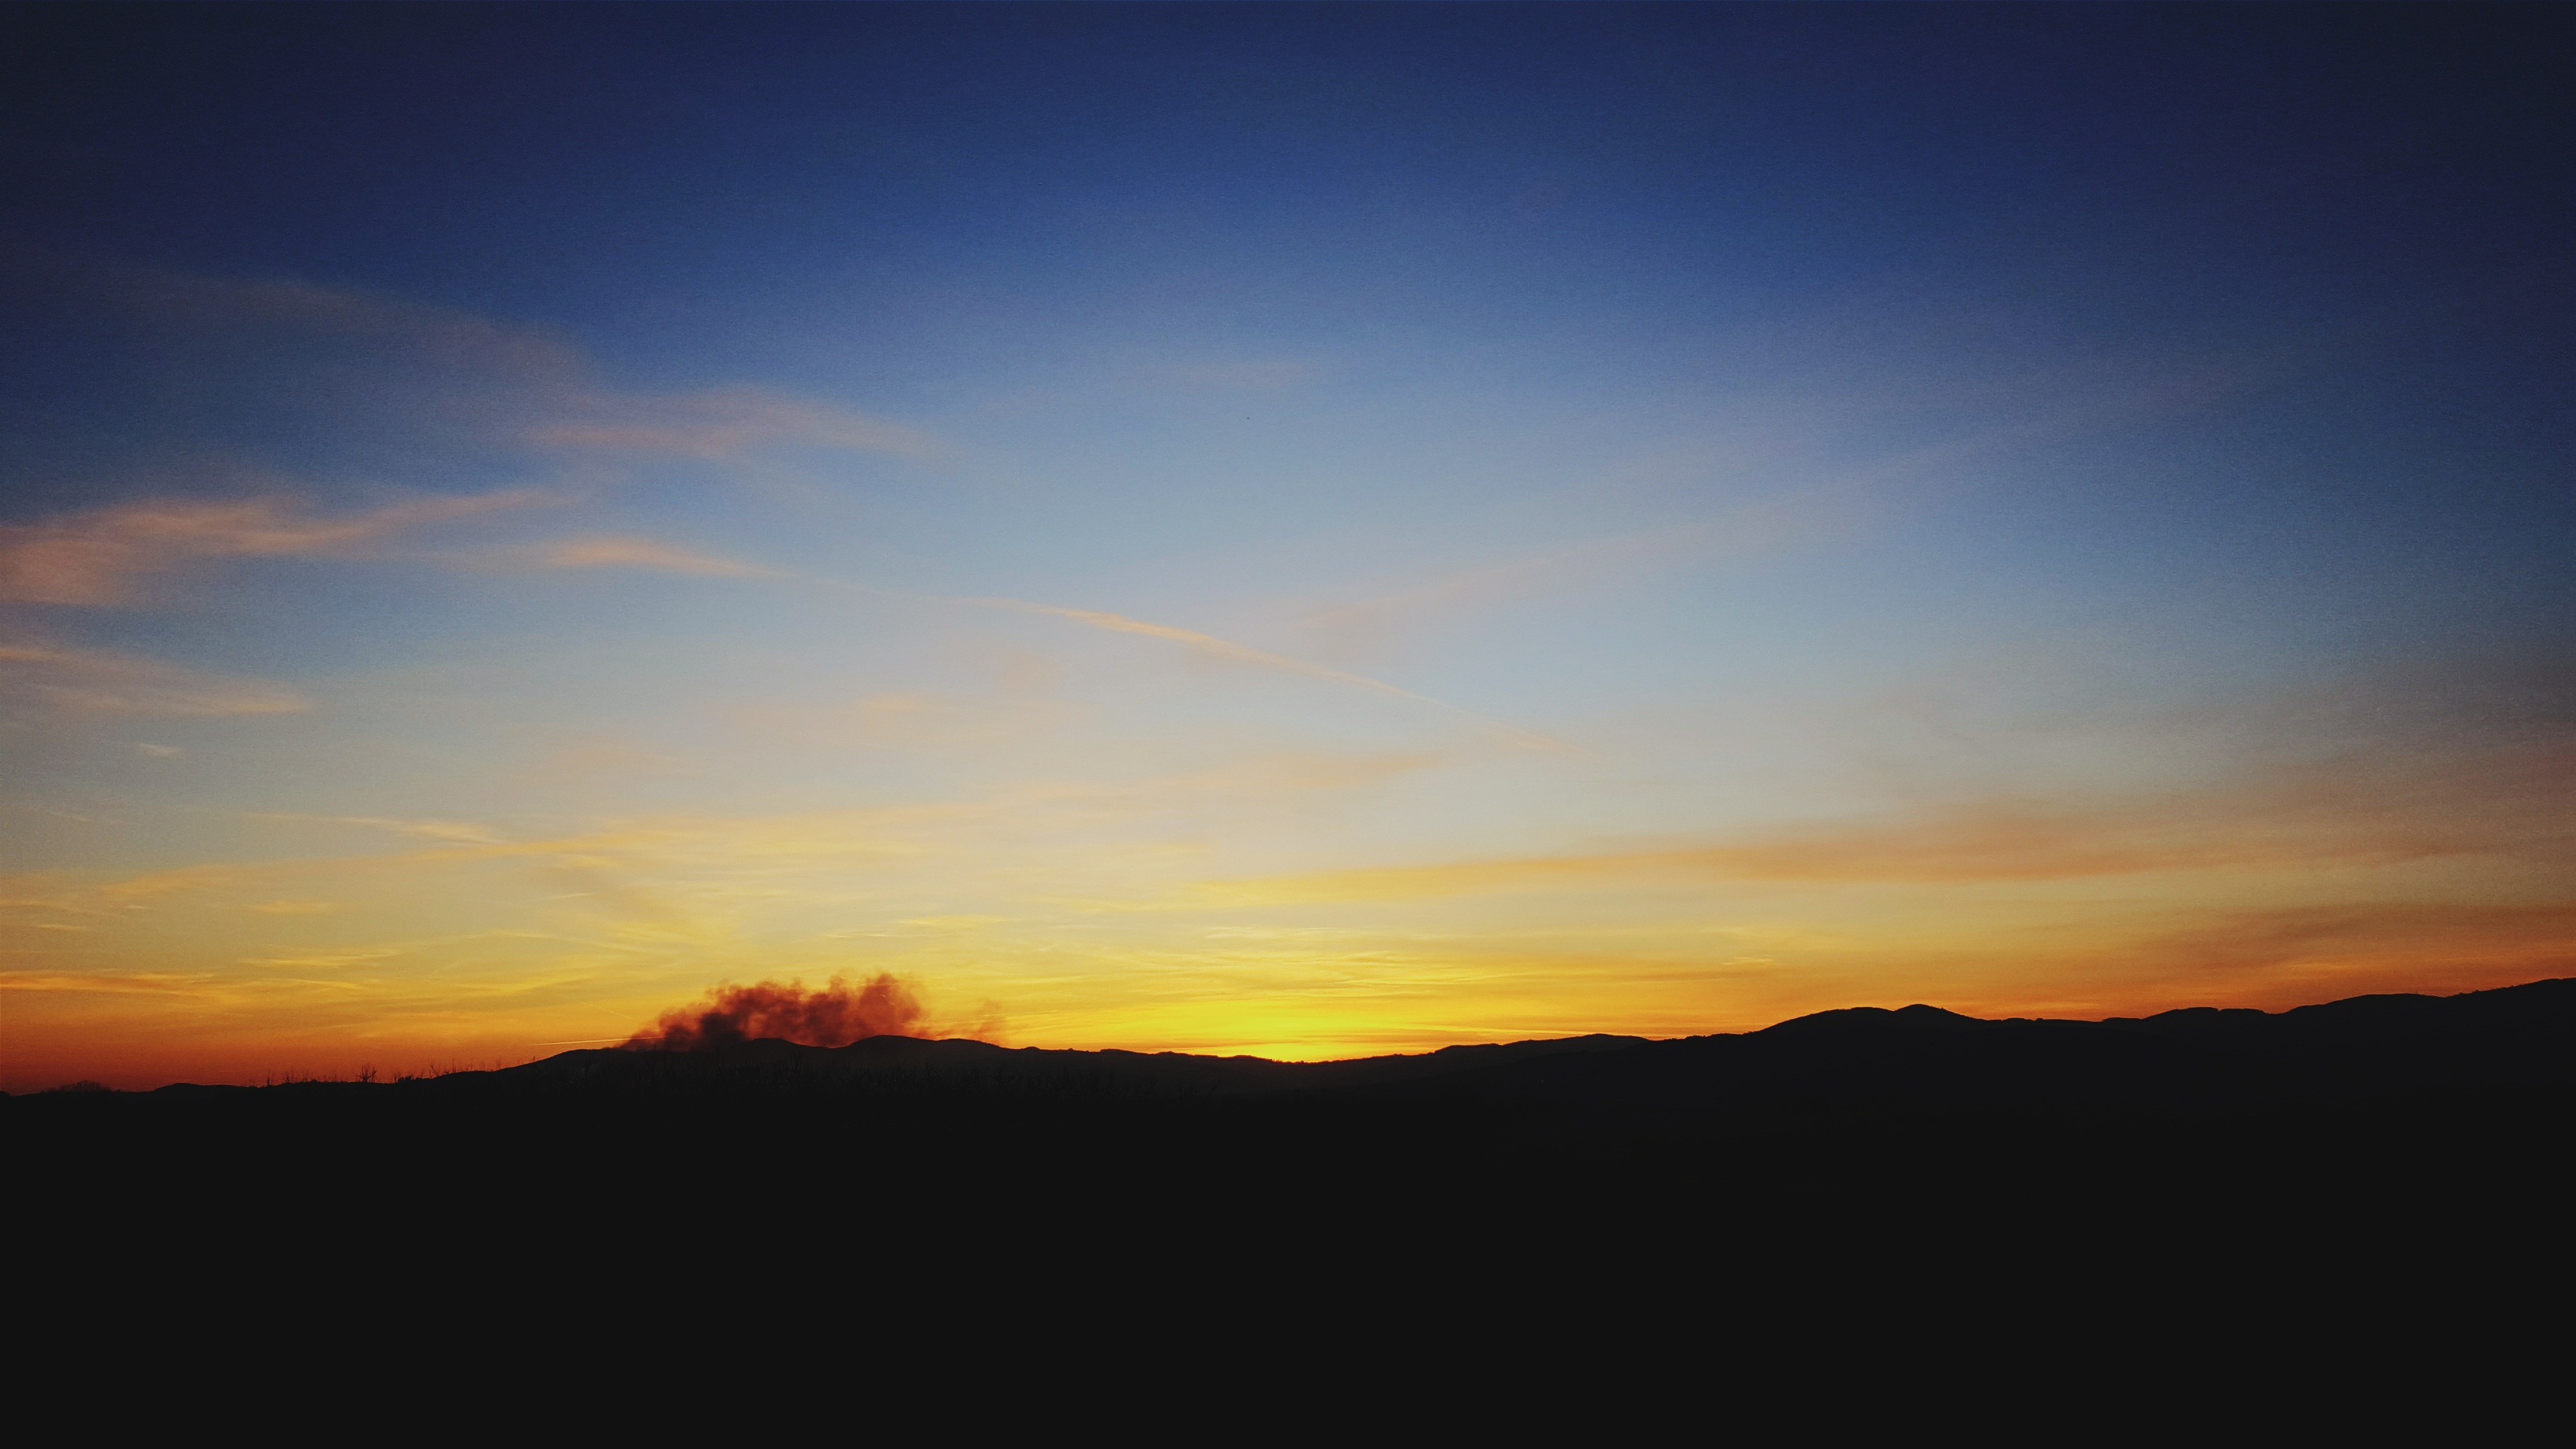
horizon, mountain, cloud, sky, sun, sunrise, sunset, prairie, sunlight, morning, hill, dawn, atmosphere, dusk, evening, plain, afterglow, atmospheric phenomenon, red sky at morning